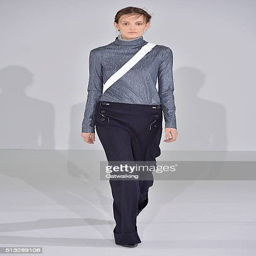
a model walks the runway at the fashion show during event